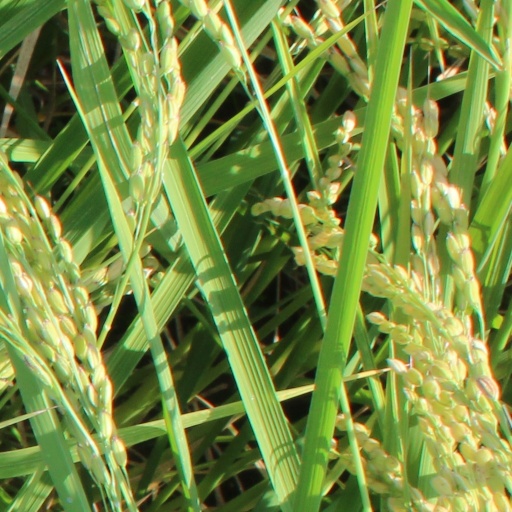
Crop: rice